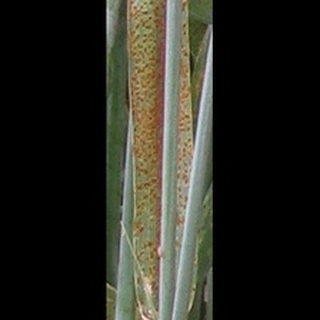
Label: wheat_brown_rust